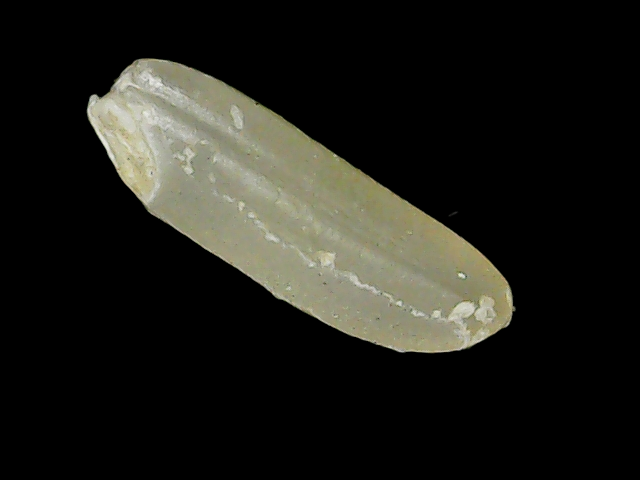
Rice variety: Binadhan11